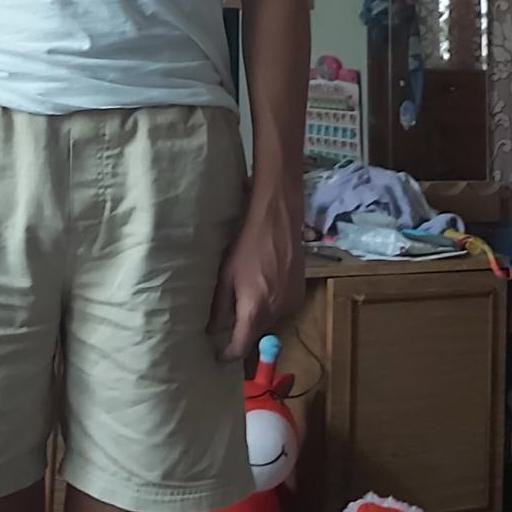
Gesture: no_gesture